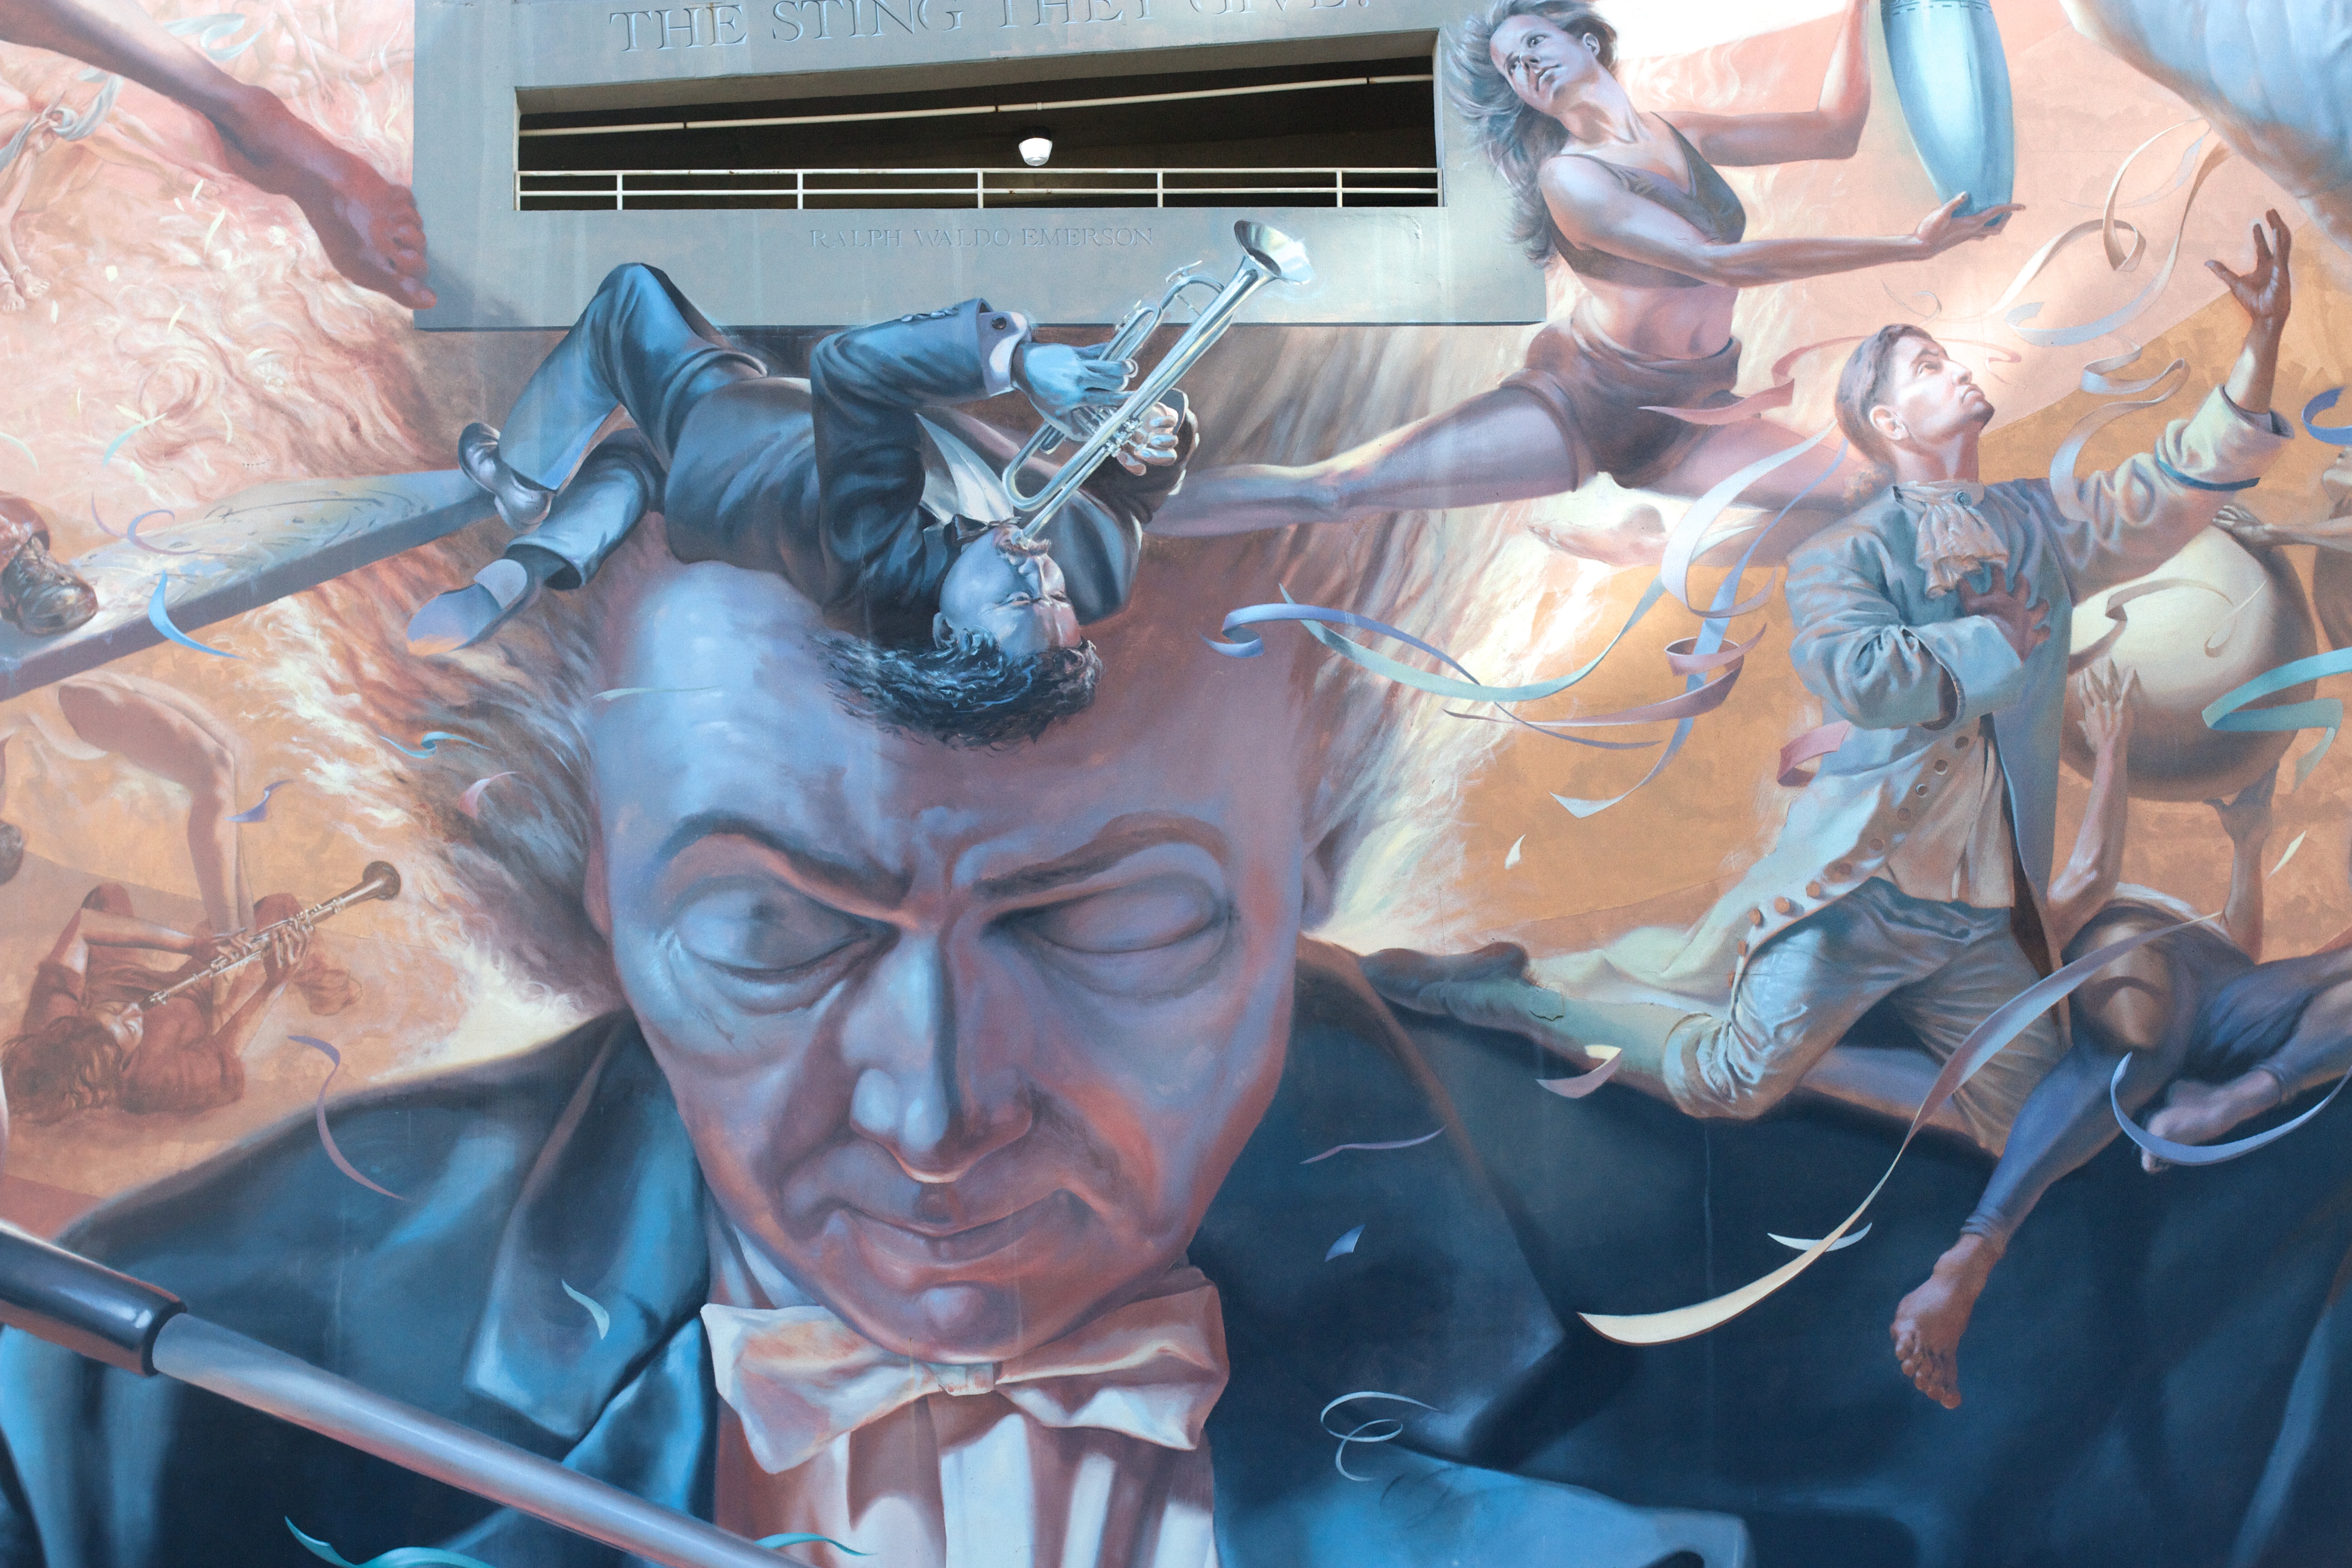
graffiti, art, mural, anime, comics, comic book